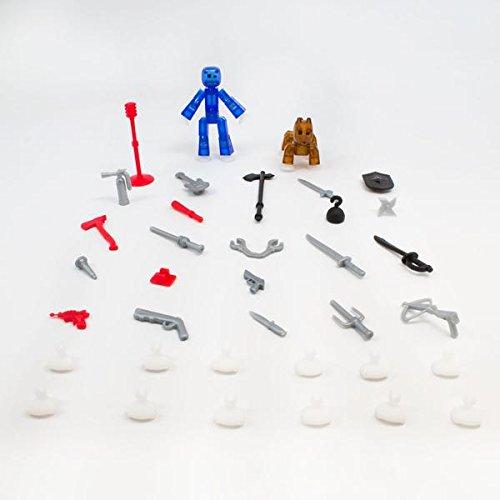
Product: Zing Stikbot Action Pack Figure (4 Piece)
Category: Toys & Games | Toy Figures & Playsets | Action Figures
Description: One set includes: 1 stikbot, 1 dog, life style and weapon.
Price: $15.99
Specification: ProductDimensions:6x1x8inches|ItemWeight:1.76ounces|ShippingWeight:3.2ounces(Viewshippingratesandpolicies)|DomesticShipping:ItemcanbeshippedwithinU.S.|InternationalShipping:ThisitemcanbeshippedtoselectcountriesoutsideoftheU.S.LearnMore|ASIN:B0716TXHY1|Itemmodelnumber:TST620FL|Manufacturerrecommendedage:5yearsandup